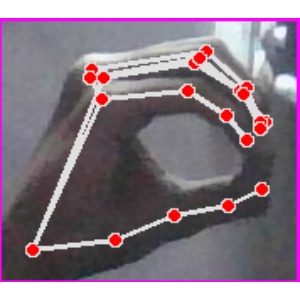
अक्षर: ठ